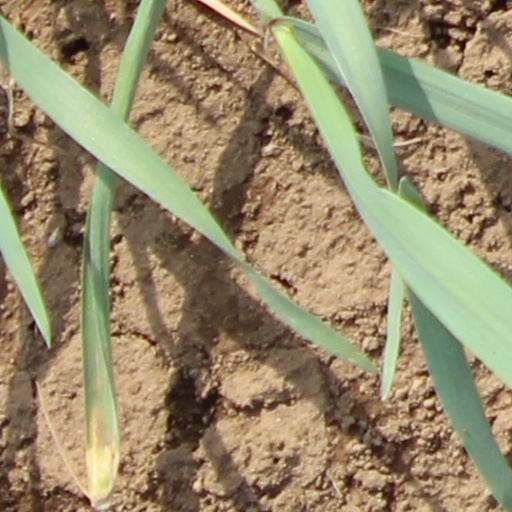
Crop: wheat